Little Orphan Annie

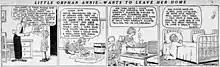
The first strip of "Annie"'s test run, published on August 5, 1924.

After World War I, cartoonist Harold Gray joined the "Chicago Tribune" which, at that time, was being reworked by owner Joseph Medill Patterson into an important national journal. As part of his plan, Patterson wanted to publish comic strips that would lend themselves to nationwide syndication and to film and radio adaptations. Gray's strips were consistently rejected by Patterson, but "Little Orphan Annie" was finally accepted and debuted in a test run on August 5, 1924, in the New York "Daily News", a "Tribune"-owned tabloid. Reader response was positive, and "Annie" began appearing as a Sunday strip in the "Tribune" on November 2 and as a daily strip on November 10. It was soon offered for syndication and picked up by the "Toronto Star" and "The Atlanta Constitution".